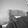
ASL letter: H